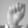
ASL letter: A